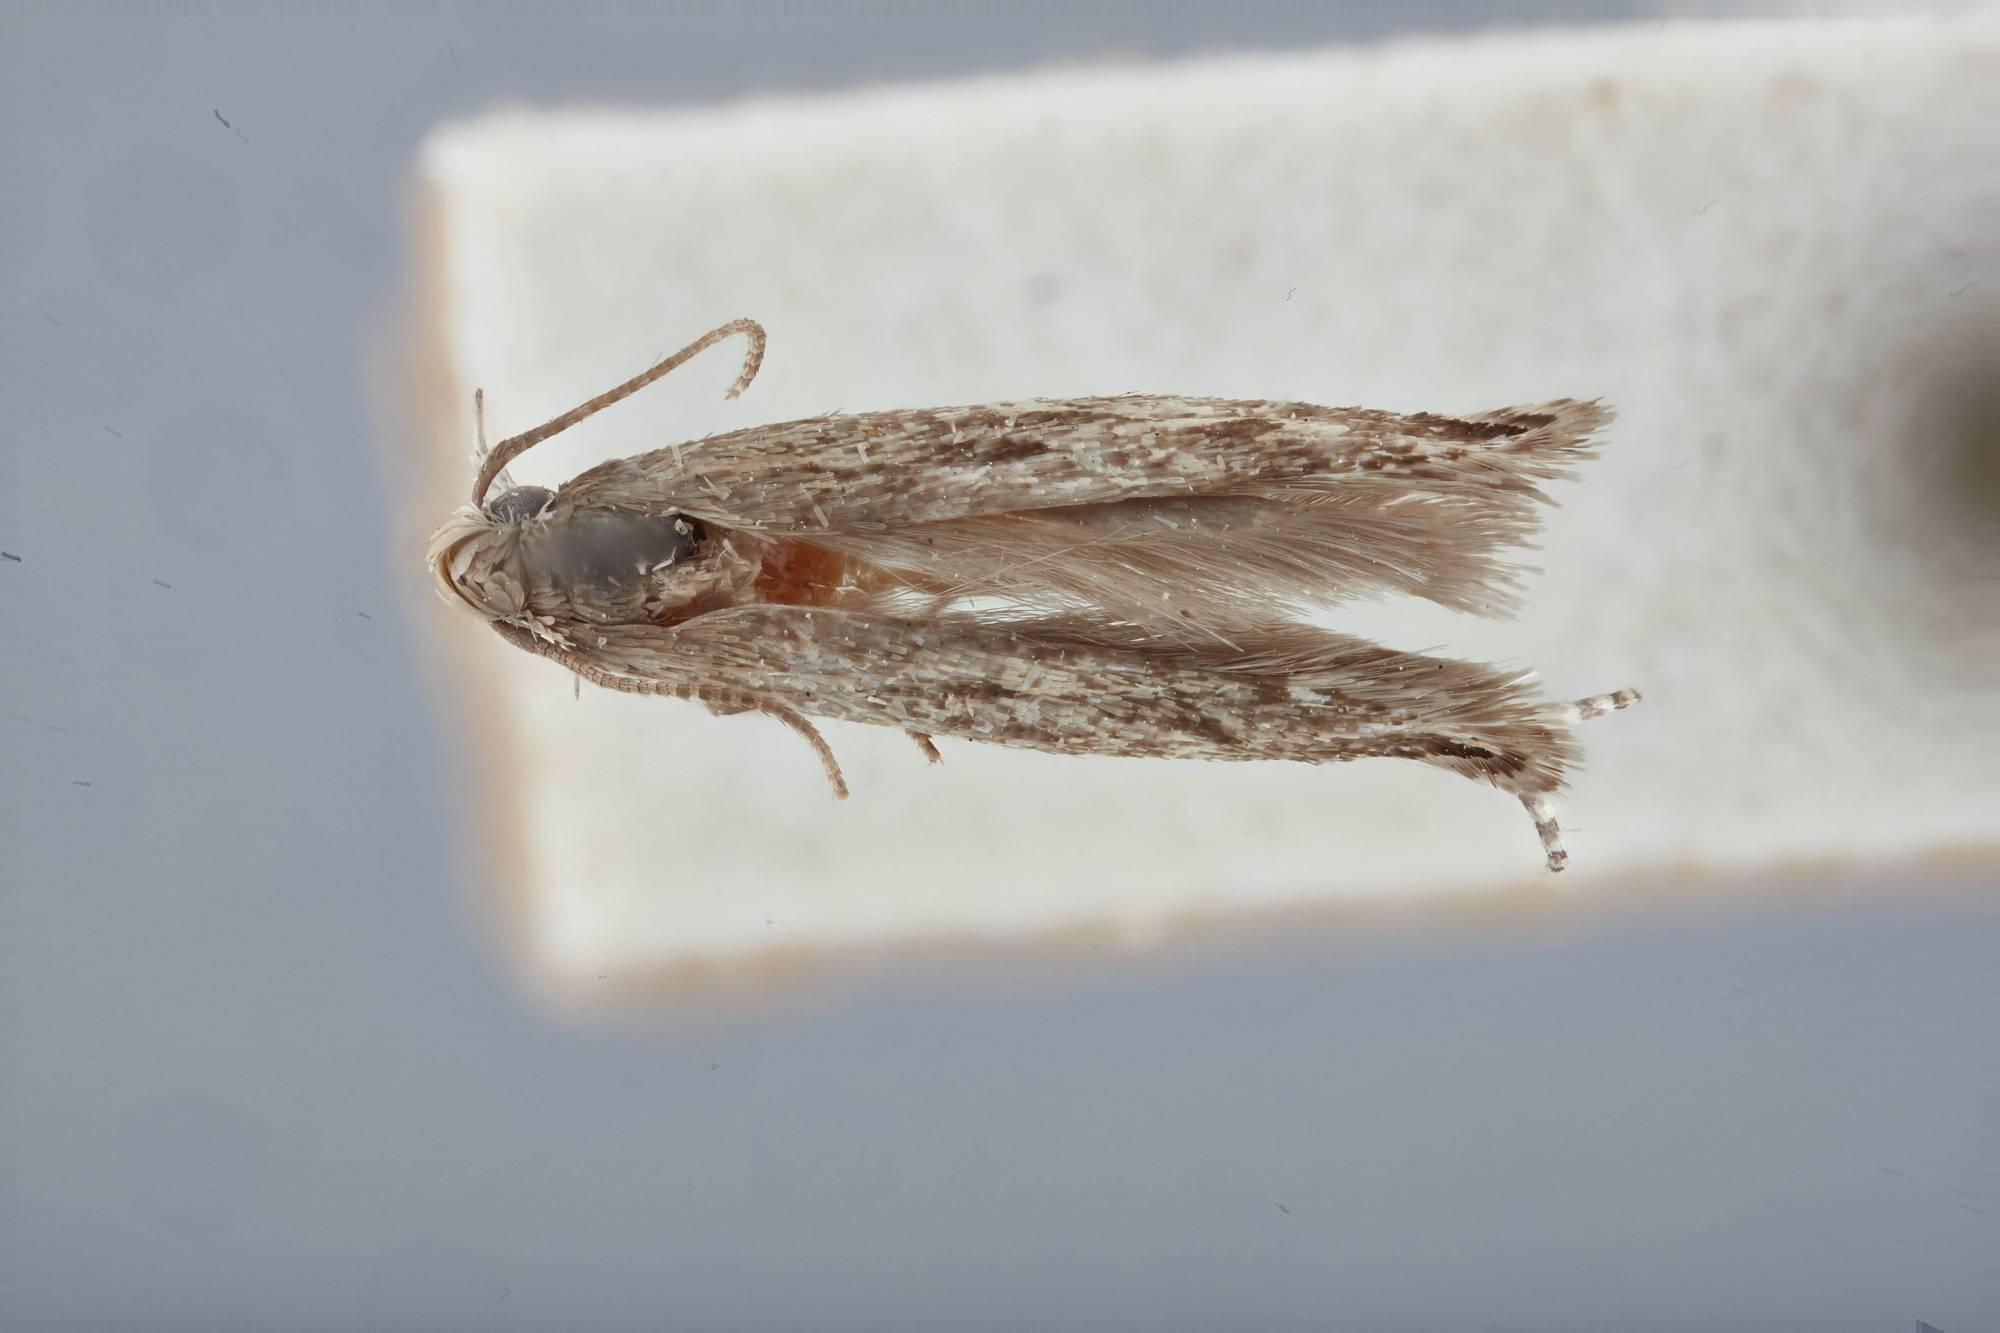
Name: Untomia untomiella
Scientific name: Untomia untomiella Busck, 1906
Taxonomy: Animalia, Arthropoda, Insecta, Lepidoptera, Glossata, Gelechiidae, Anacampsinae
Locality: Brownsville, Cameron, Texas, United States